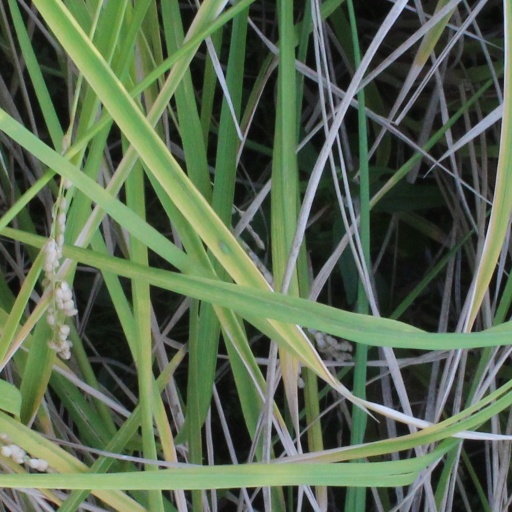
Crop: rice